Matt Morgan

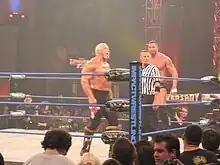
Morgan facing Scott Steiner at Slammiversary IX

On the edition of August 12 of "Impact!" Morgan joined Ric Flair's Fortune (originally spelled ) stable, as he, A.J. Styles, Kazarian, Robert Roode, James Storm and Douglas Williams attacked EV 2.0, a stable consisting of former Extreme Championship Wrestling performers. At Bound for Glory Morgan, Styles, Kazarian, Roode and Storm were defeated in a Lethal Lockdown match by EV 2.0 members Tommy Dreamer, Raven, Rhino, Sabu and Stevie Richards. On the following edition of "Impact!" Fortune formed an alliance with Hulk Hogan's and Eric Bischoff's new stable, Immortal. However, Morgan would be kicked out of Fortune after he faced Jeff Hardy for the TNA World Heavyweight Championship, turning him into a face. He would have two titles matches at Turning Point and Final Resolution, but he lost both times.